List of Empire ships (A)

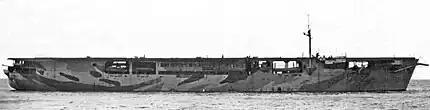
HMS "Audacity", ex-"Empire Audacity"

"Empire Audacity" was a 5,537 GRT cargo ship built in 1939 by Bremer Vulkan, Bremen. Originally named "Hannover" and owned by North German Lloyd Line. Captured on 7 March 1940 by Royal Navy off Dominica. To MoWT, renamed "Sinbad", then "Empire Audacity", managed by Cunard White Star Line. Converted to an escort aircraft carrier in 1941, to Royal Navy as . Torpedoed and sunk on 23 December 1941 by at .